Wheeler & Woolsey

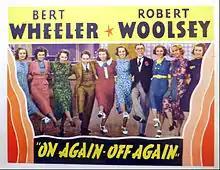
"On Again-Off Again" lobby card

By 1931 Wheeler & Woolsey were so popular that RKO attempted to generate twice the Wheeler & Woolsey income by making two solo pictures—one with Wheeler ("Too Many Cooks") and one with Woolsey ("Everything's Rosie"). This experiment failed, and they returned to performing as a team. Among the team's features are "The Cuckoos" (1930, based on Clark and McCullough's Broadway show "The Ramblers"), "Caught Plastered" (1931), "Peach O'Reno" (1932), and "Diplomaniacs" (1933). "Hips Hips Hooray" and "Cockeyed Cavaliers" (both 1934) both co-starred Thelma Todd and Dorothy Lee, and both were directed by Mark Sandrich just before he was promoted to the Fred Astaire-Ginger Rogers musicals). Sandrich was replaced by George Stevens for "The Nitwits" (1935).